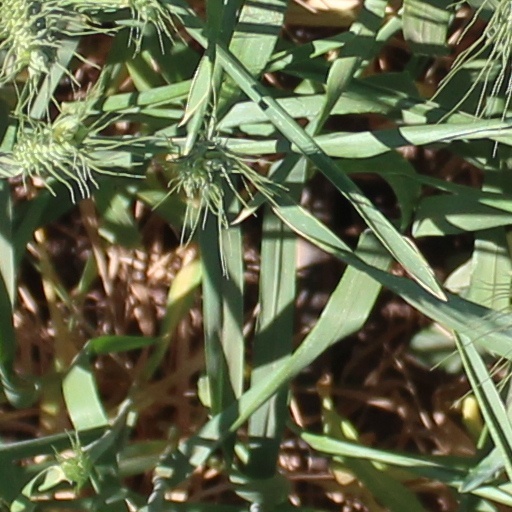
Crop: wheat